Port Adelaide

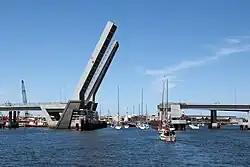

Impressionist painter Mortimer Menpes was born and grew up in Port Adelaide, where his father was a successful businessman. Modernist painter Margaret Preston was born in Port Adelaide and spent the first 10 years of her life in the area while her father worked as a marine engineer.